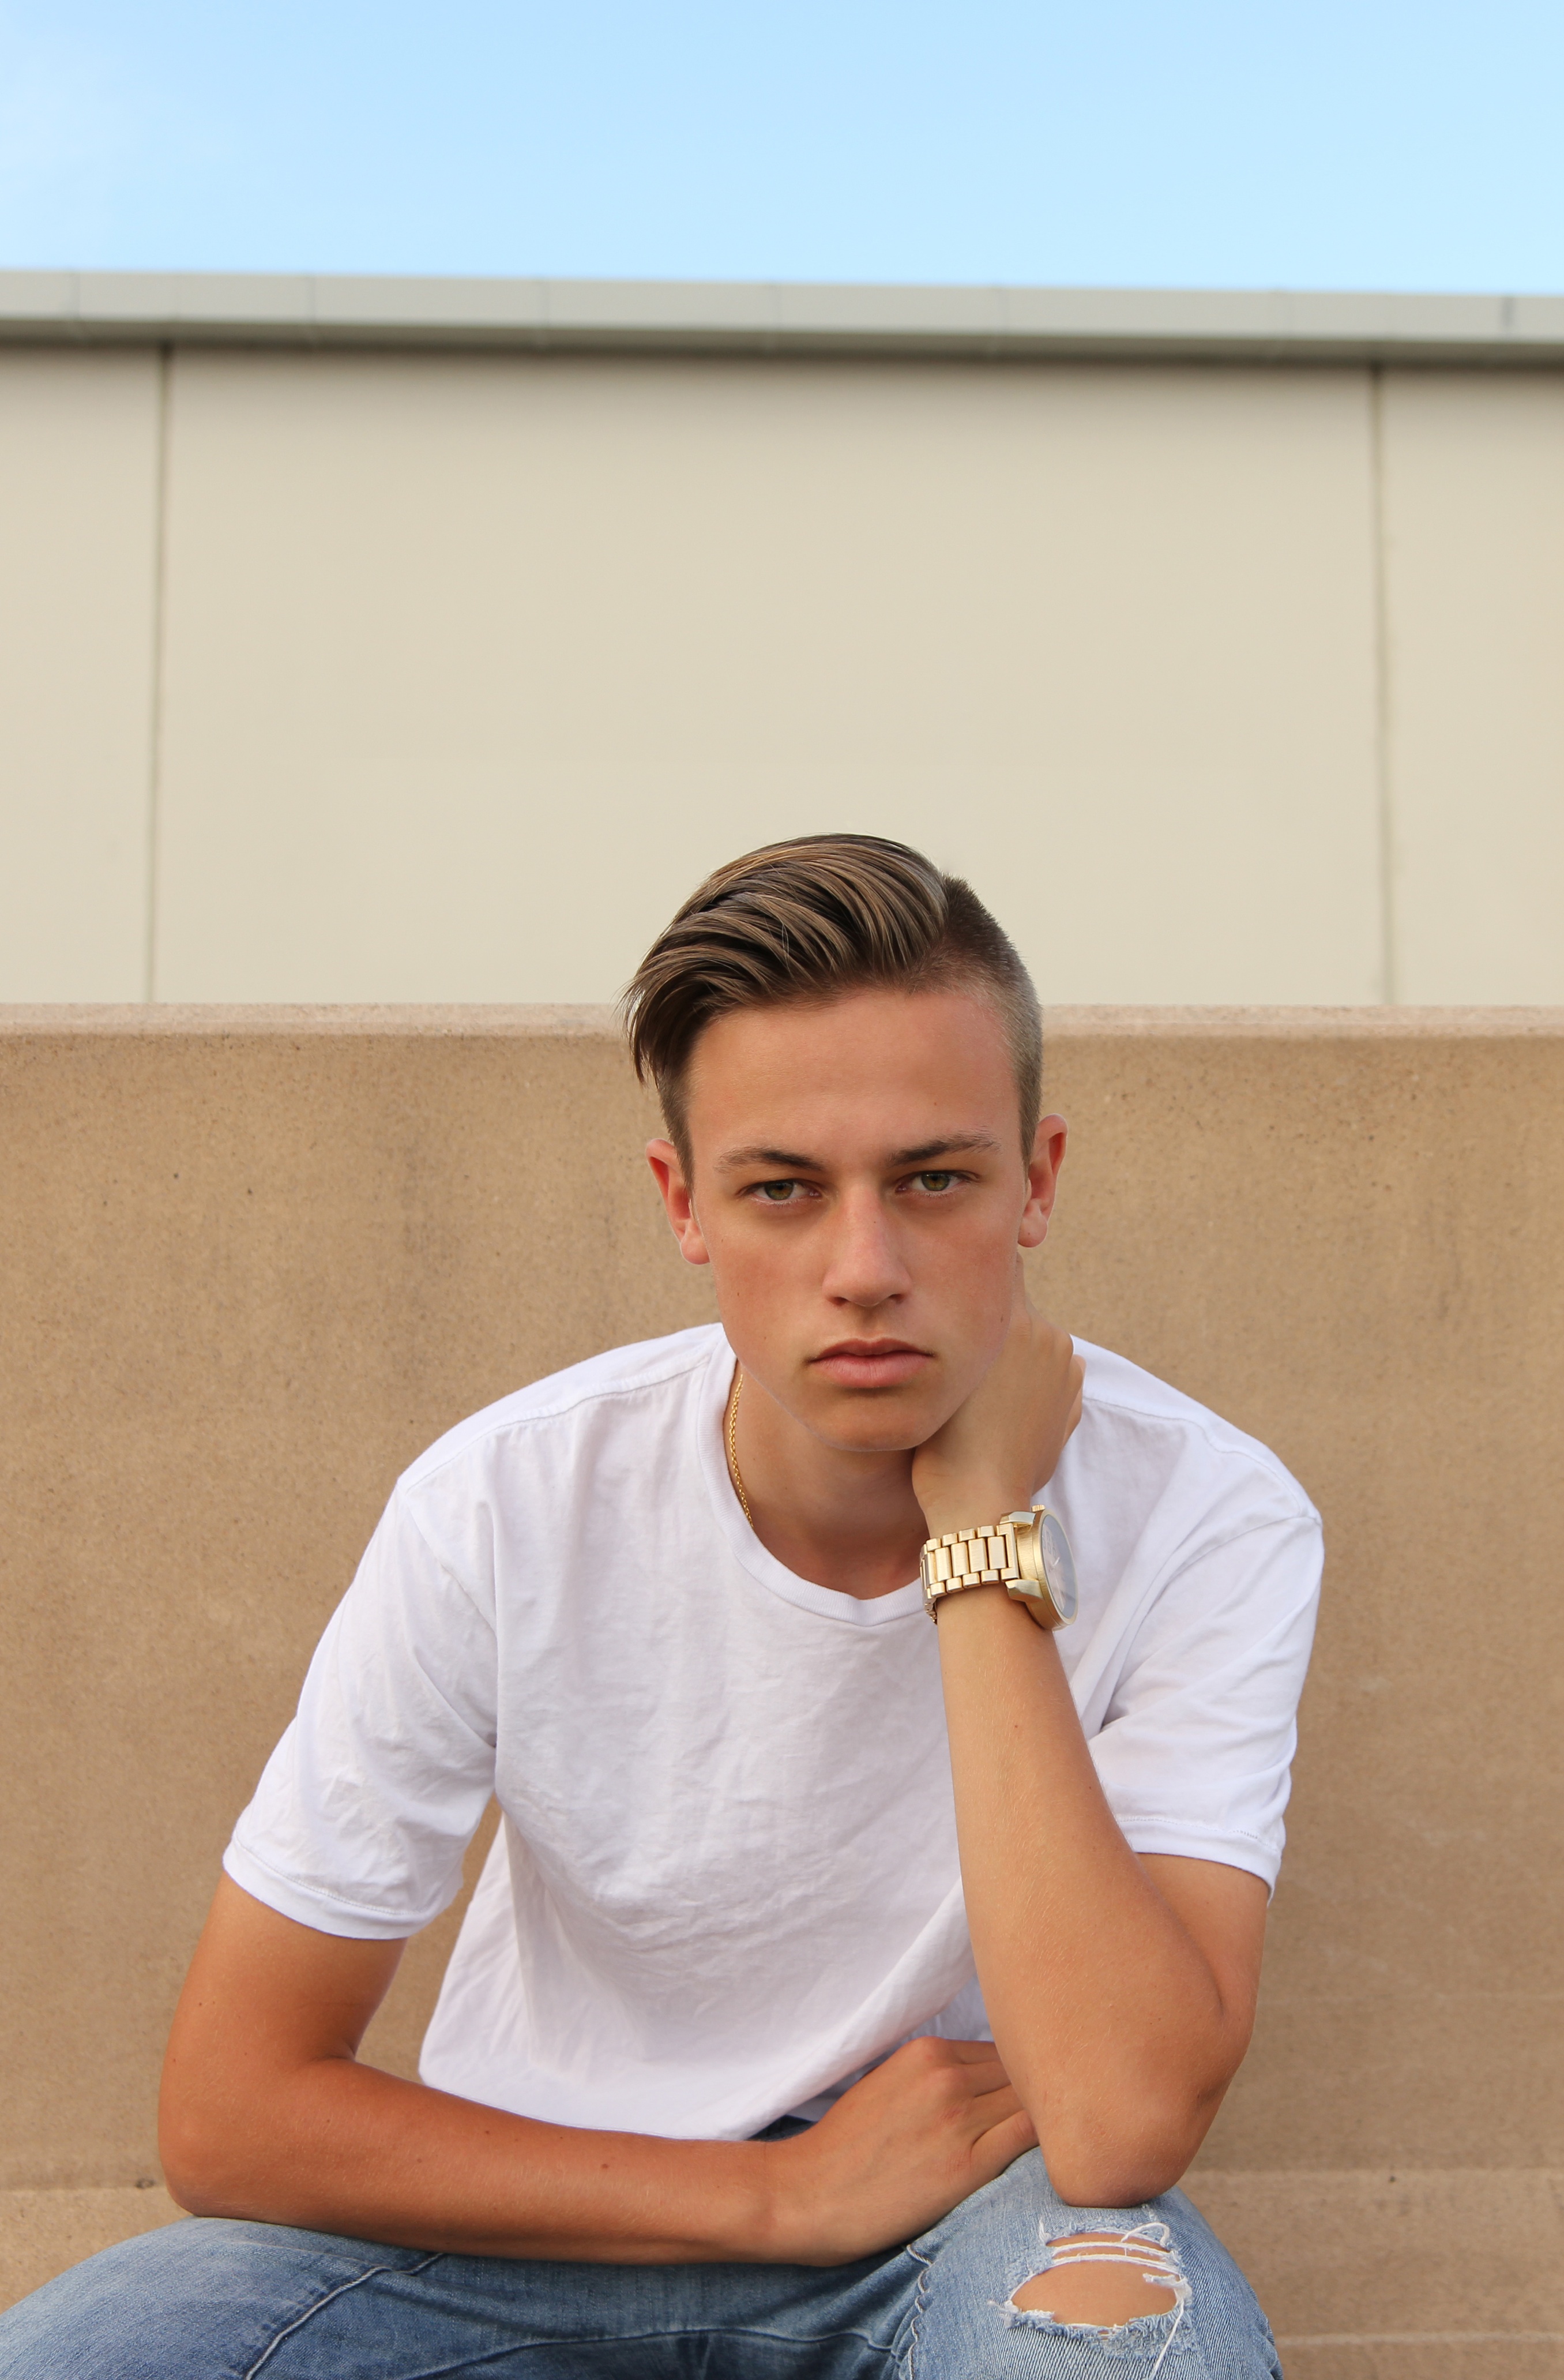
writing, man, person, people, boy, male, portrait, model, sitting, child, toddler, neat, human positions